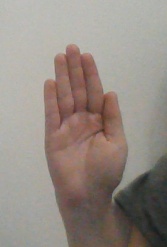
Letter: seen